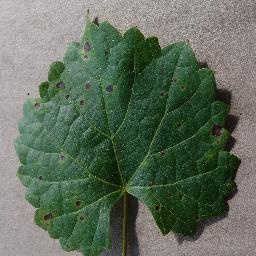
Label: Grape___Black_rot